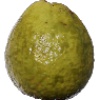
Label: guava